Cat Osterman

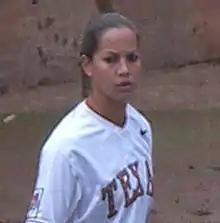
Osterman in 2006

Catherine Leigh Osterman (born April 16, 1983) is a retired American softball player and currently the general manager of the Volts for the inaugural 2025 season of the Athletes Unlimited Softball League (AUSL). Osterman pitched on the United States women's national softball team that won the gold medal at the 2004 Summer Olympics and silver medal at the 2008 and 2020 Summer Olympics.